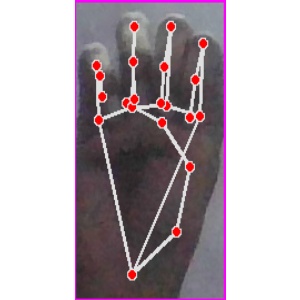
अक्षर: म